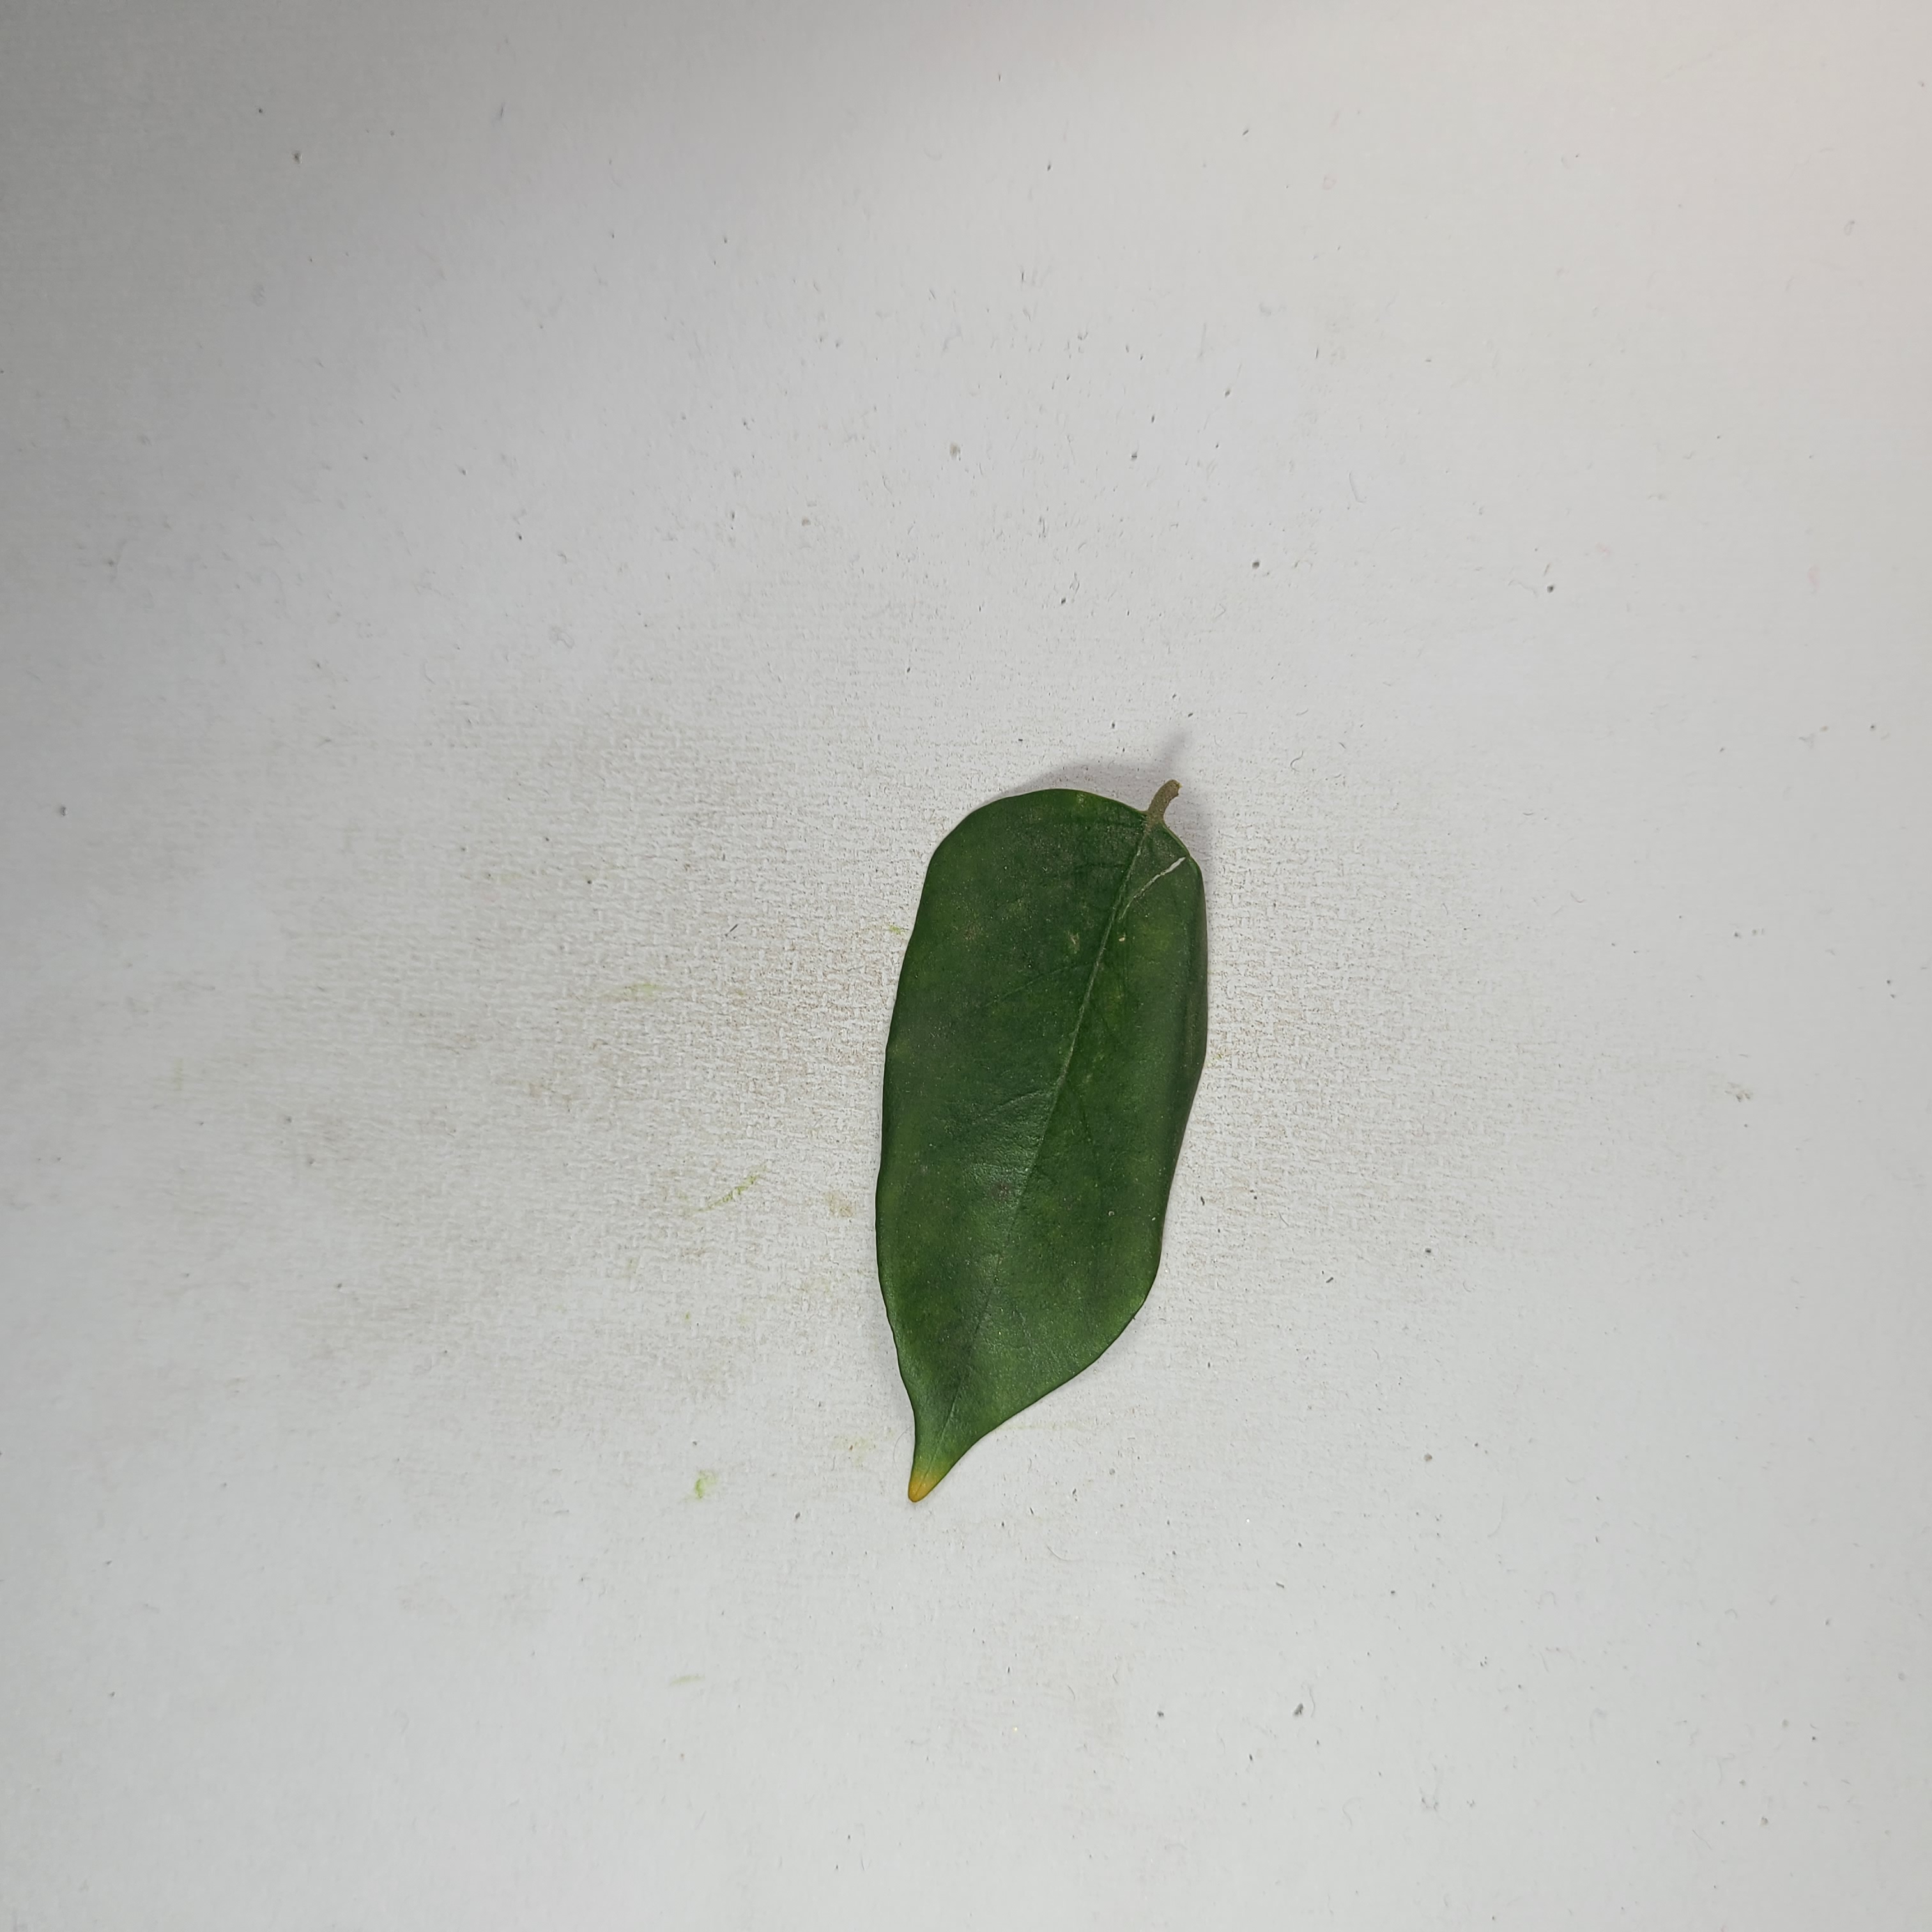
Label: Healthy Leaves